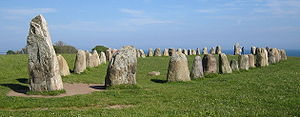
Ales sten
Ales sten
Ales sten er Sveriges største skibssætning, 67 m lang, dannet af 58 fem ton tunge sten ved Kåseberga havn i det sydøstlige Skåne. Den er beskrevet i 1500-tallet. Det formodes, at den er rejst omkring år 500 f.Kr., og der er fundet trækul, som kulstof-14-prøver har dateret til 1500 f.Kr.